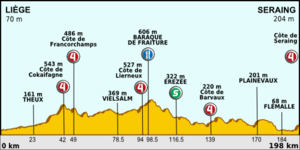
La 1ʳᵉ étape du Tour de France 2012 s'est déroulée le dimanche 1ᵉʳ juillet 2012, part de Liège et arrive à Seraing, en Belgique.